Scroll and Key

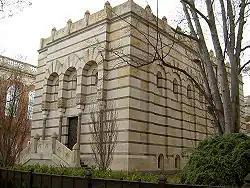
Scroll and Key's tomb

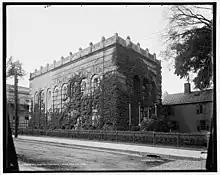
Tomb during its expansion, 1901

The society's building, called a "tomb", was designed in the Moorish Revival style by Richard Morris Hunt and constructed in 1870. A later expansion was completed in 1901. Architectural historian Patrick Pinnell includes an in-depth discussion of Keys' building in his 1999 history of Yale's campus, relating the then-notable cost overruns associated with the Keys structure and its aesthetic significance within the campus landscape. Pinnell's history shares the fact that the land was purchased from another Yale secret society, Berzelius (at that time, a Sheffield Scientific School society).